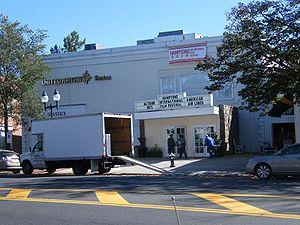
Le festival international du film des Hamptons est un festival de cinéma américain créé en 1992 et qui se déroule chaque année dans Les Hamptons.